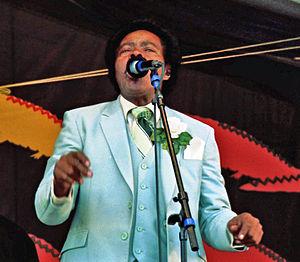
Ernie K-Doe est un chanteur américain de R&B, particulièrement connu pour son single Mother-in-Law sorti en 1961 et classé numéro 1 dans le Billboard Hot 100 et le Billboard R&B.